Anthony Davis

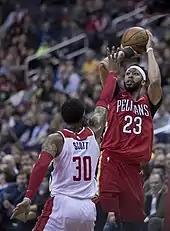
Davis shoots over Mike Scott of the Washington Wizards on December 19, 2017.

On November 22, 2017, Davis had 29 points and 11 rebounds in a 107–90 win over the San Antonio Spurs. He finished the game with 7,938 career points, moving him into second in franchise history ahead of Chris Paul (7,936). He was subsequently named the Western Conference Player of the Week for games played from November 20–26. Davis led the Pelicans to a 3–1 week behind averages of 29.5 points on .586 shooting from the floor, 12.5 rebounds, 2.8 assists and 1.3 blocks. Davis missed three games in early December with an adductor strain. On December 27, 2017, he had 33 points, 11 rebounds and six blocks in a 128–113 win over the Brooklyn Nets. On January 14, 2018, Davis scored a season-high 48 points and grabbed 17 rebounds, leading New Orleans back from 19 points down late in the third quarter to a 123–118 overtime victory over the New York Knicks. He followed that up with a 45-point/16-rebound overtime effort on January 16 to lead the Pelicans past the Boston Celtics 116–113. On January 18, he was named a 2018 NBA All-Star Game starter.